Violetta Villas

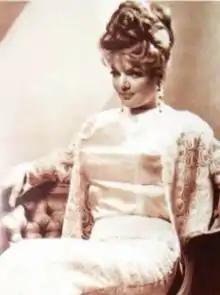
Violetta Villas in Las Vegas, 1967

Villas was born in Heusy, Liège province, the third of four children. She spent her childhood in Belgium. Her father, Bolesław Cieślak (4 December 1907 – 9 May 1960), was a miner and bandmaster, and her mother, Jane (26 January 1914 – 17 February 1985), was a housewife. In 1948 she came with her parents to Poland and settled in Lewin Kłodzki, where she began studying music. She played the piano and violin in her youth.